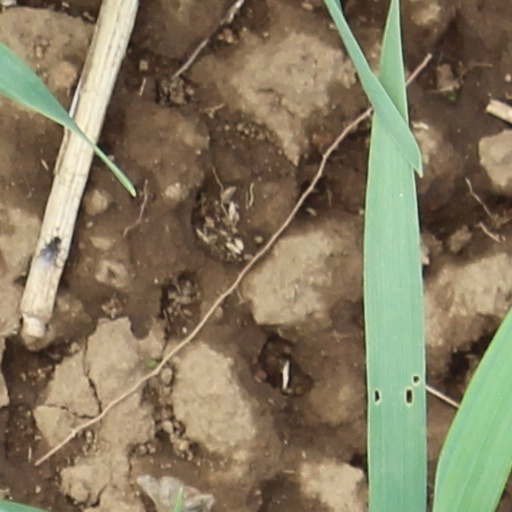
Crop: wheat